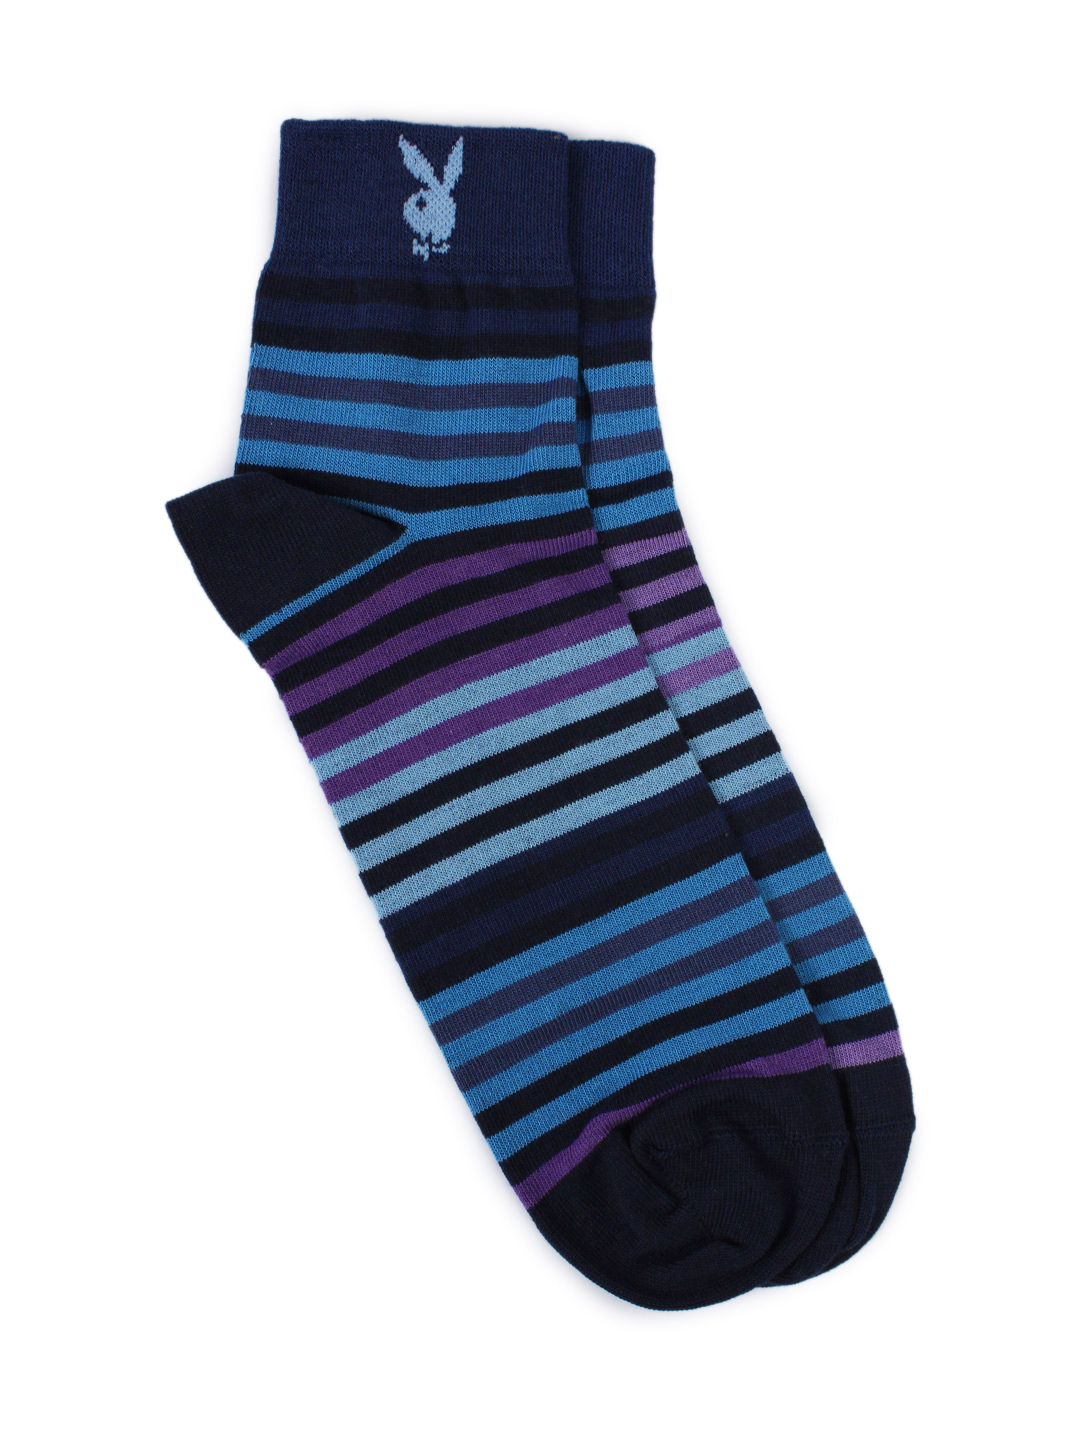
Playboy Men Striped Socks
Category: Accessories / Socks / Socks
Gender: Men
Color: Blue
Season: Summer 2016
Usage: Casual